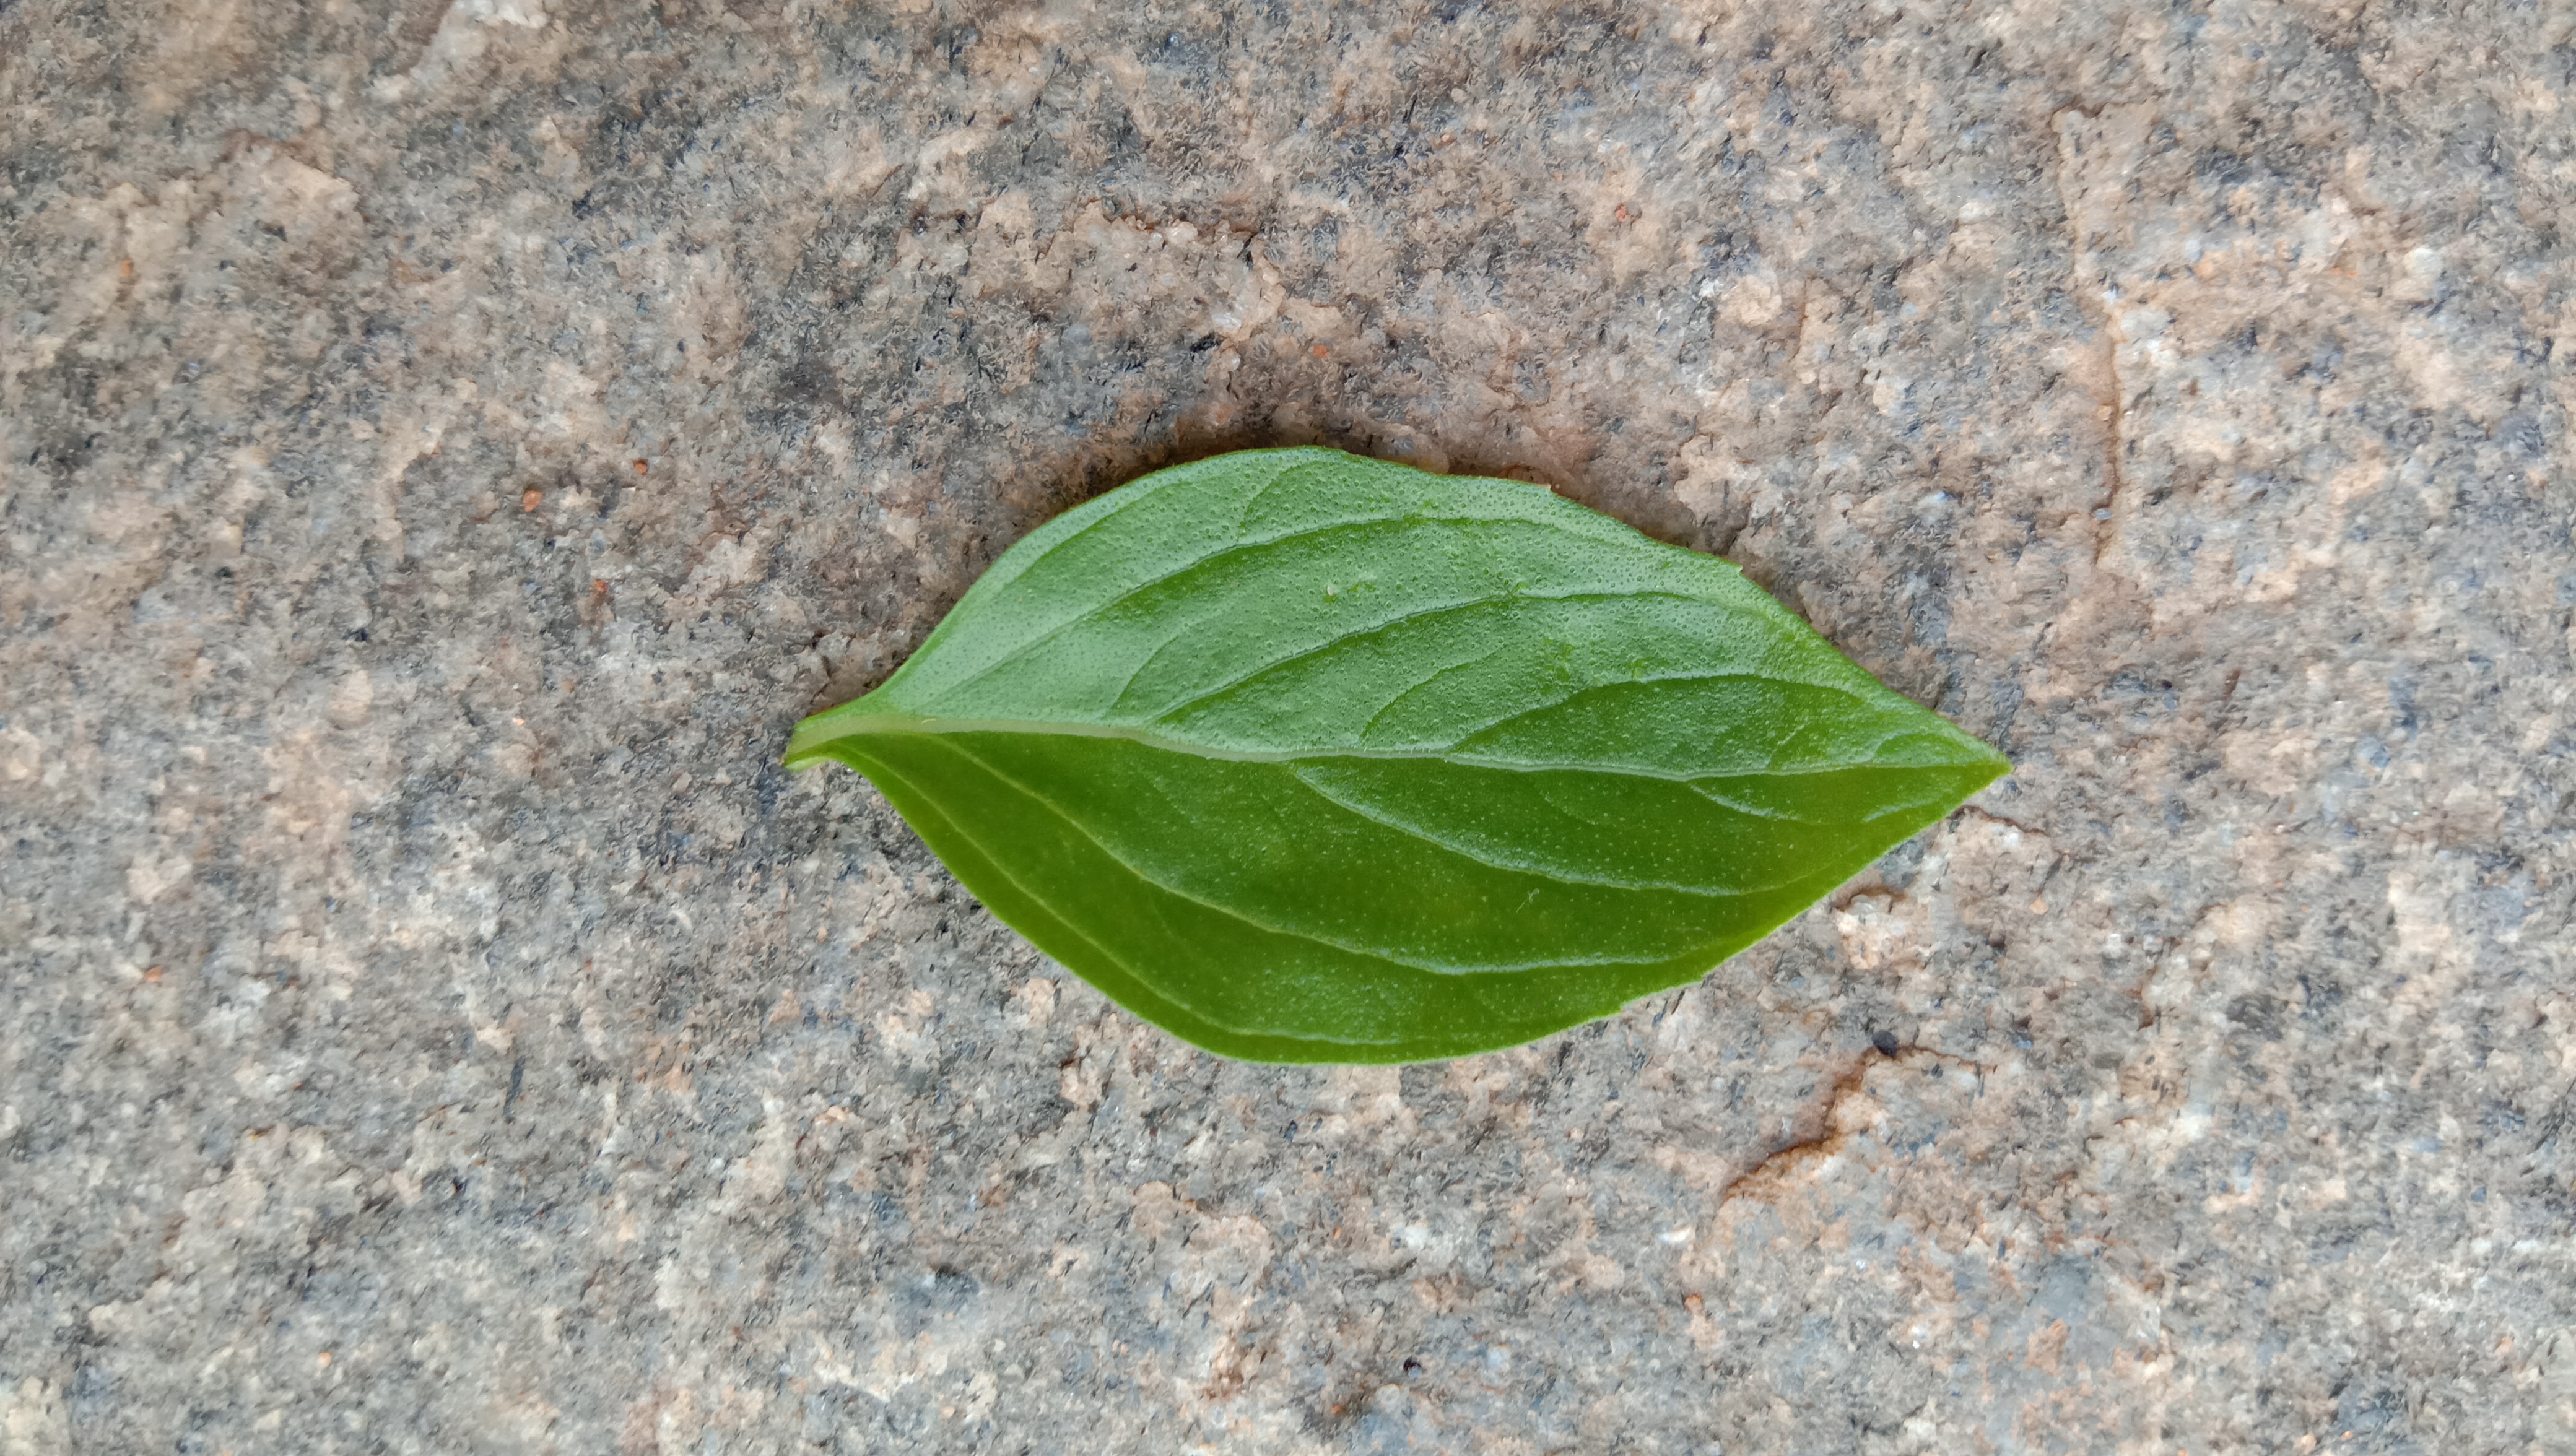
Plant: kamakasturi